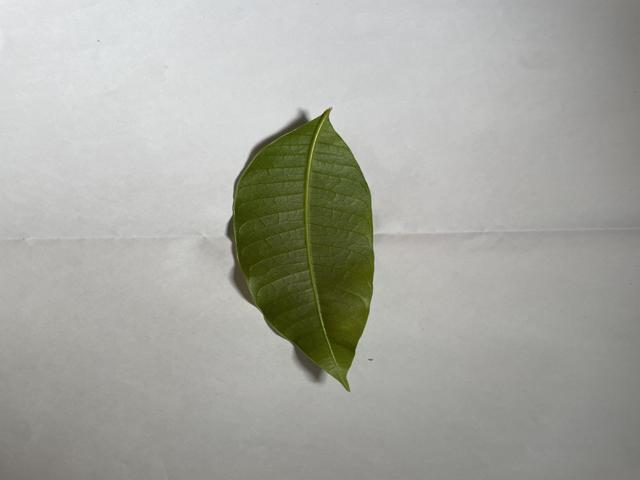
Mango leaf variety: Himsagar